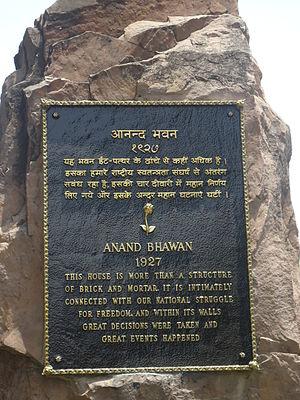
L'Anand Bhavan est une maison historique d'Allahabad, en Inde, la maison de la famille Nehru-Gandhi.